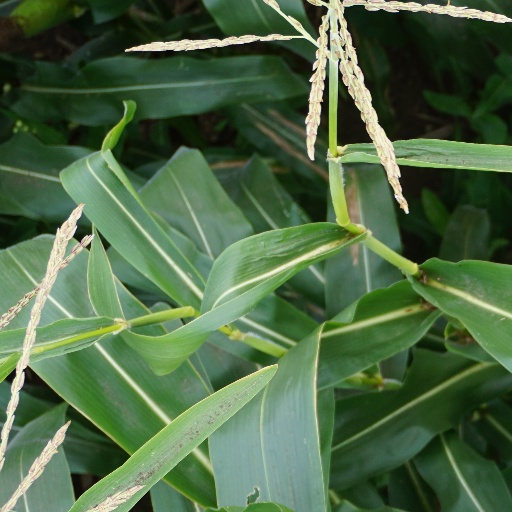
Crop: maize; corn